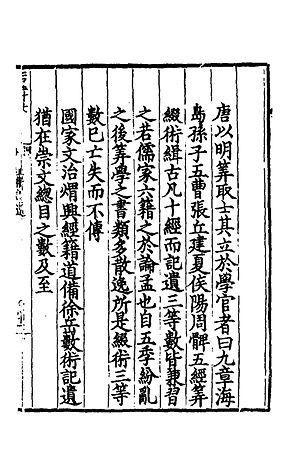
Les Dix Canons du calcul, et considérée comme texte mathématique officiel pour les examens impériaux en mathématiques.